Old Cony High School

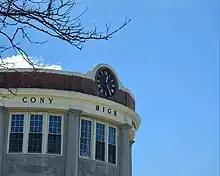
Closeup of the facade near the clock post 2014-2015 renovation

In the 1920s, it was realized that the existing Cony Free High School was unable to accommodate plans for future enrollment. Construction was started on the Old Cony High School in 1926. The building was dedicated on November 12, 1930, but the third story was not finished until 1932.